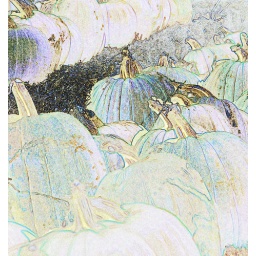
I park my truck in front of my front door to discourage Trick-r-Treaters. This is as festive as I can get toward Halloween.